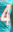
Number: 4